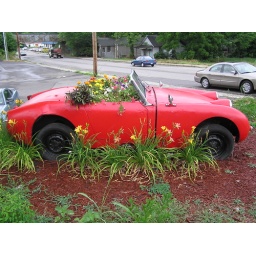
some flowers from old house and Strange pot in Shelbyville